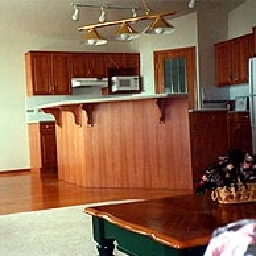
Room type: kitchen